Traralgon

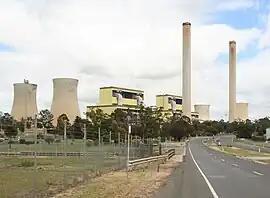
Loy Yang Power Station

The economy is primarily driven by the primary sector, natural resources and the secondary sector including coal mining, processing and fossil-fuel power generation for the National Electricity Market. Along with electricity production, Traralgon benefits from the mining for oil and natural gas in the nearby Bass Strait fields.